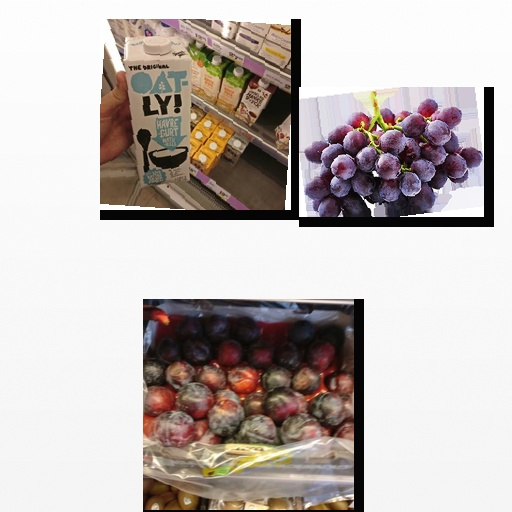
Food items: oat_yogurt, plum, grapes